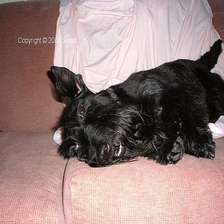
Species: dog
Breed: scottish terrier